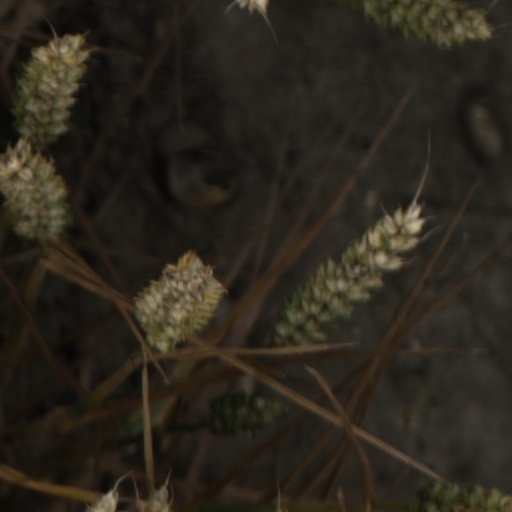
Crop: wheat